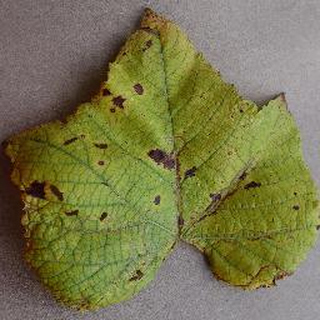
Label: grape_leaf_blight